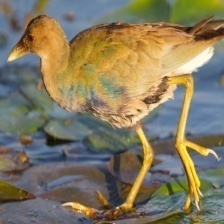
Species: PURPLE GALLINULE
Scientific name: PORPHYRIO MARTINICUS
ImageNet parent category: european_gallinule